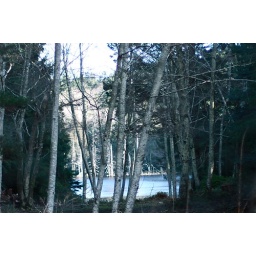
Island snapshots. The lake beside the house I dream of......